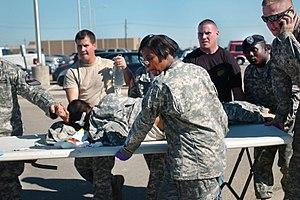
La fusillade de Fort Hood, perpétrée le 5 novembre 2009 par le commandant Nidal Malik Hasan, Américain d'origine palestinienne, psychiatre dans l'armée de terre des États-Unis, a fait treize morts et une trentaine de blessés dans cette base militaire du Texas. Le Sénat des États-Unis décrit la fusillade de Fort Hood comme la pire attaque terroriste sur le sol américain depuis le 11 septembre 2001.